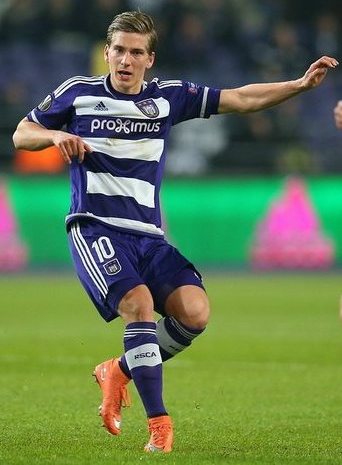
แด็นนิส ปราต

| name = แด็นนิส ปราต
| image = Dennis Praet2016.jpg
| caption = ปราต ขณะลงเล่นให้กับราชสโมสรกีฬาอันเดอร์เลคต์|อันเดอร์เลคต์ในปี ค.ศ.2016
| fullname = แด็นนิส ปราต
| birth_place = เลอเฟิน เบลเยียม
| height = 1.81 เมตร
| currentclub = สโมสรฟุตบอลโตรีโน|โตรีโน(ยืมตัวมาจากสโมสรฟุตบอลเลสเตอร์ซิตี|เลสเตอร์ซิตี)
| clubnumber = 26
| position = กองกลาง|กองกลางตัวรุก
| youthyears1 = 1999–2000
| youthclubs1 = เอสเยเฟ โมตบรุก
| youthyears2 = 2000–2002
| youthclubs2 = กา. สตาเดอเลอเฟิน|สตาเดอเลอเฟิน
| youthyears3 = 2002–2010
| youthclubs3 = กาแอร์เซ แค็งก์|แค็งก์
| youthyears4 = 2010–2011
| youthclubs4 = ราชสโมสรกีฬาอันเดอร์เลคต์|อันเดอร์เลคต์
| years1 = 2011–2016
| clubs1 = ราชสโมสรกีฬาอันเดอร์เลคต์|อันเดอร์เลคต์
| caps1 = 139
| goals1 = 20
| years2 = 2016–2019
| clubs2 = อูนีโอเนกัลโชซัมป์โดเรีย|ซัมป์โดเรีย
| caps2 = 98
| goals2 = 4
| years3 = 2019–
| clubs3 = สโมสรฟุตบอลเลสเตอร์ซิตี|เลสเตอร์ซิตี
| caps3 = 42
| goals3 = 2
| years4 = 2021–
| clubs4 = สโมสรฟุตบอลโตรีโน|โตรีโน
| caps4 = 0
| goals3 = 0
| nationalyears1 = 2009
| nationalteam1 = ฟุตบอลเยาวชนทีมชาติเบลเยียม|เบลเยียม อายุไม่เกิน 15 ปี
| nationalcaps1 = 3
| nationalgoals1 = 0
| nationalyears2 = 2009–2010
| nationalteam2 = ฟุตบอลเยาวชนทีมชาติเบลเยียม|เบลเยียม อายุไม่เกิน 16 ปี
| nationalcaps2 = 10
| nationalgoals2 = 1
| nationalyears3 = 2010–2011
| nationalteam3 = ฟุตบอลทีมชาติเบลเยียมรุ่นอายุไม่เกิน 17 ปี|เบลเยียม อายุไม่เกิน 17 ปี
| nationalcaps3 = 11
| nationalgoals3 = 2
| nationalyears4 = 2011
| nationalteam4 = ฟุตบอลทีมชาติเบลเยียมรุ่นอายุไม่เกิน 18 ปี|เบลเยียม อายุไม่เกิน 18 ปี
| nationalcaps4 = 2
| nationalgoals4 = 0
| nationalyears5 = 2012
| nationalteam5 = ฟุตบอลทีมชาติเบลเยียมรุ่นอายุไม่เกิน 19 ปี|เบลเยียม อายุไม่เกิน 19 ปี
| nationalcaps5 = 7
| nationalgoals5 = 2
| nationalyears6 = 2012–2014
| nationalteam6 = ฟุตบอลทีมชาติเบลเยียมรุ่นอายุไม่เกิน 21 ปี|เบลเยียม อายุไม่เกิน 21 ปี
| nationalcaps6 = 17
| nationalgoals6 = 2
| nationalyears7 = 2014–
| nationalteam7 = ฟุตบอลทีมชาติเบลเยียม|เบลเยียม
| nationalcaps7 = 13
| nationalgoals7 = 1
แด็นนิส ปราต (; เกิด 14 พฤษภาคม ค.ศ. 1994) เป็นนักฟุตบอลชาวเบลเยียม ปัจจุบันเล่นในตำแหน่งกองกลาง|กองกลางตัวรุกให้กับสโมสรฟุตบอลโตรีโน|โตรีโน ในเซเรียอา จากการยืมตัวมาจากสโมสรฟุตบอลเลสเตอร์ซิตี|เลสเตอร์ซิตี และฟุตบอลทีมชาติเบลเยียม|ทีมชาติเบลเยียม
==อ้างอิง==
== แหล่งข้อมูลอื่น ==
* โปรไฟล์ผู้เล่น ที่ซ็อกเกอร์เวย์
* สถิคิกับทีมชาติเบลเยียม ที่เว็บไซต์ราชสมาคมฟุตบอลเบลเยียม
หมวดหมู่:บุคคลที่เกิดในปี พ.ศ. 2537
หมวดหมู่:บุคคลที่ยังมีชีวิตอยู่
หมวดหมู่:นักฟุตบอลชาวเบลเยียม
หมวดหมู่:นักฟุตบอลทีมชาติเบลเยียม
หมวดหมู่:ผู้เล่นราชสโมสรกีฬาอันเดอร์เลคต์
หมวดหมู่:ผู้เล่นสโมสรฟุตบอลเลสเตอร์ซิตี
หมวดหมู่:ผู้เล่นในพรีเมียร์ลีก
หมวดหมู่:บุคคลจากจังหวัดเฟลมิชบราบันต์